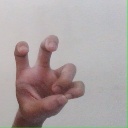
अक्षर: छ